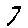
Label: 7